Titanium compounds

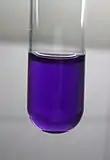
Titanium(III) compounds are characteristically violet, illustrated by this aqueous solution of titanium trichloride.

Titanium tetrachloride (titanium(IV) chloride, TiCl) is a colorless volatile liquid (commercial samples are yellowish) that, in air, hydrolyzes with spectacular emission of white clouds. Via the Kroll process, TiCl is used in the conversion of titanium ores to titanium metal. Titanium tetrachloride is also used to make titanium dioxide, e.g., for use in white paint. It is widely used in organic chemistry as a Lewis acid, for example in the Mukaiyama aldol condensation. In the van Arkel–de Boer process, titanium tetraiodide (TiI) is generated in the production of high purity titanium metal.